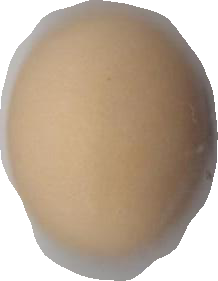
Variety: Anjasmoro